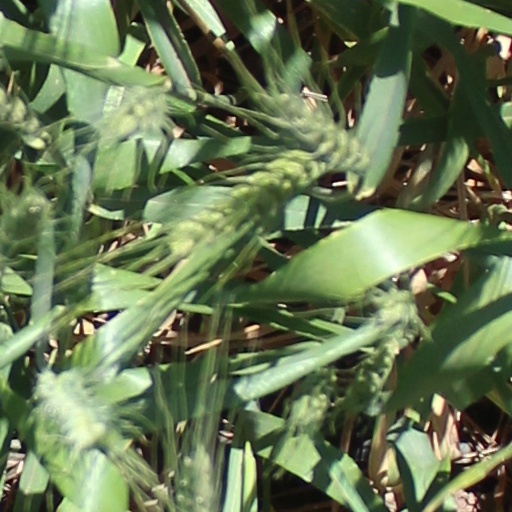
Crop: wheat